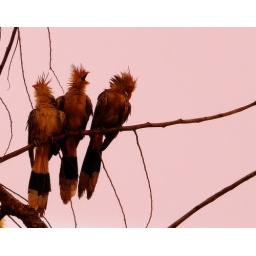
Punk meeting under pink sky